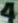
Number: 4